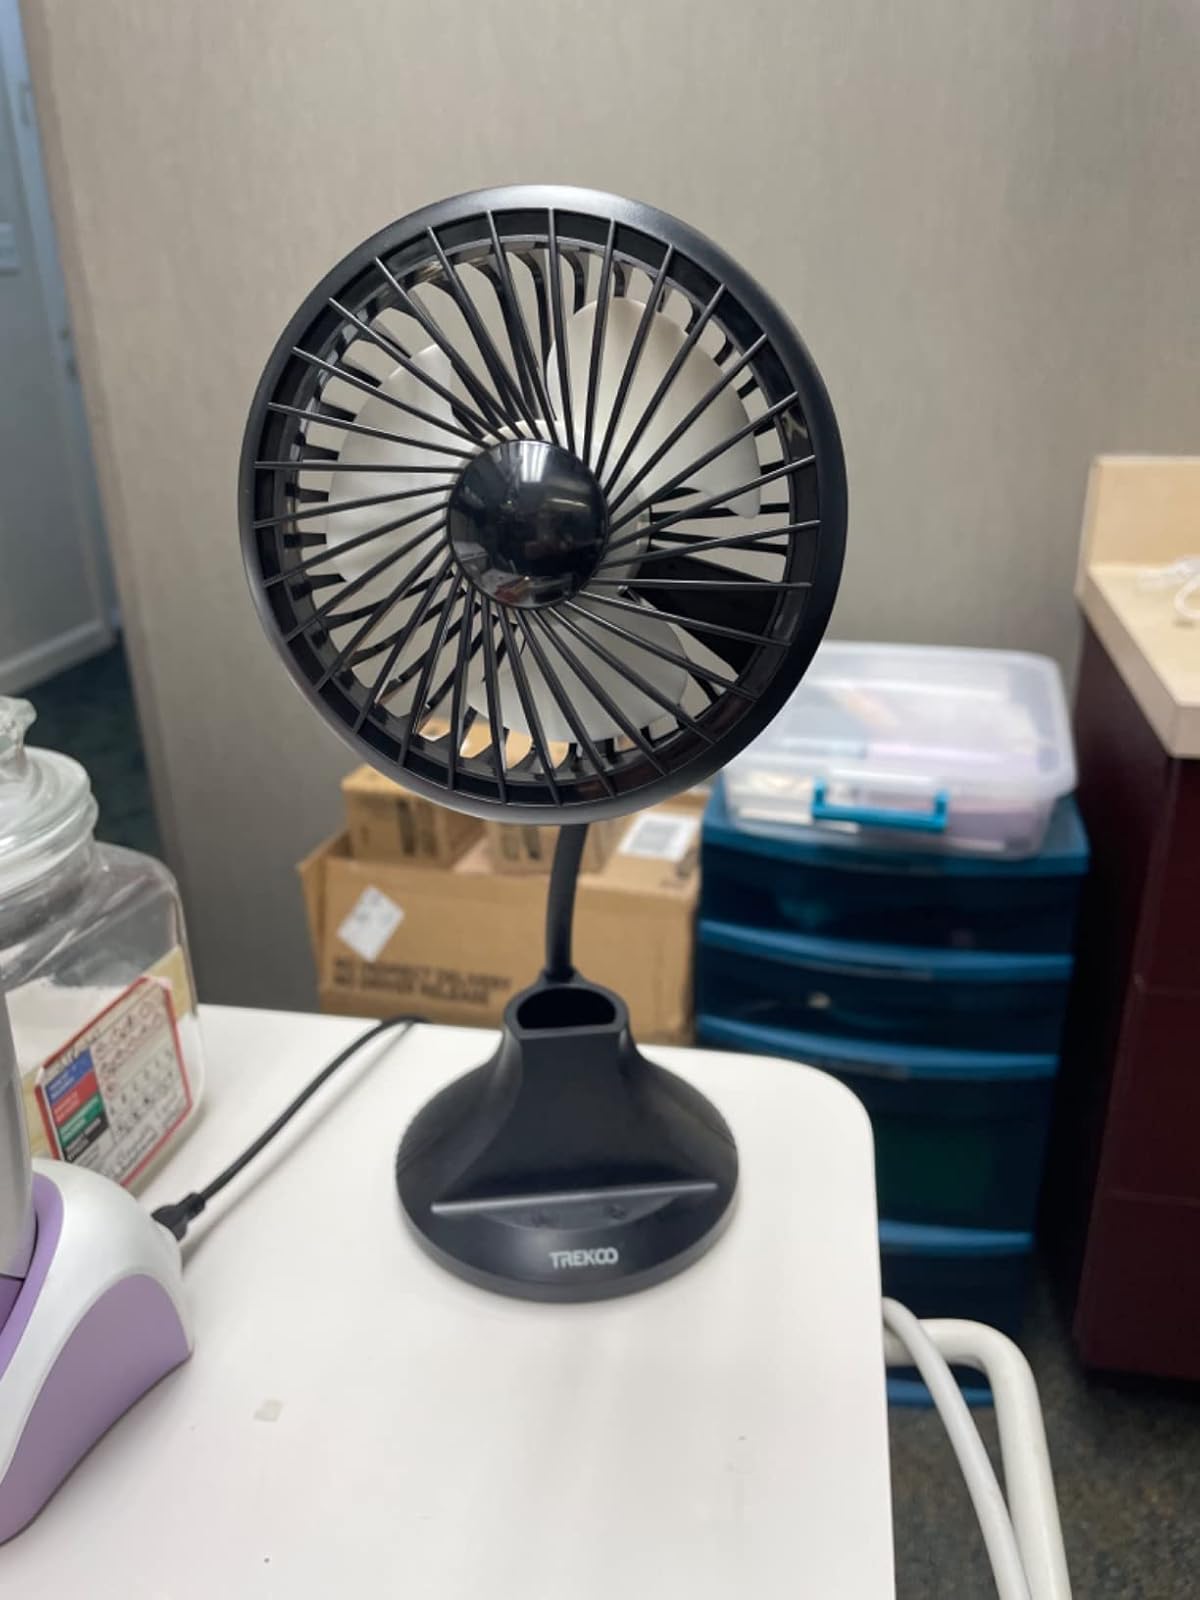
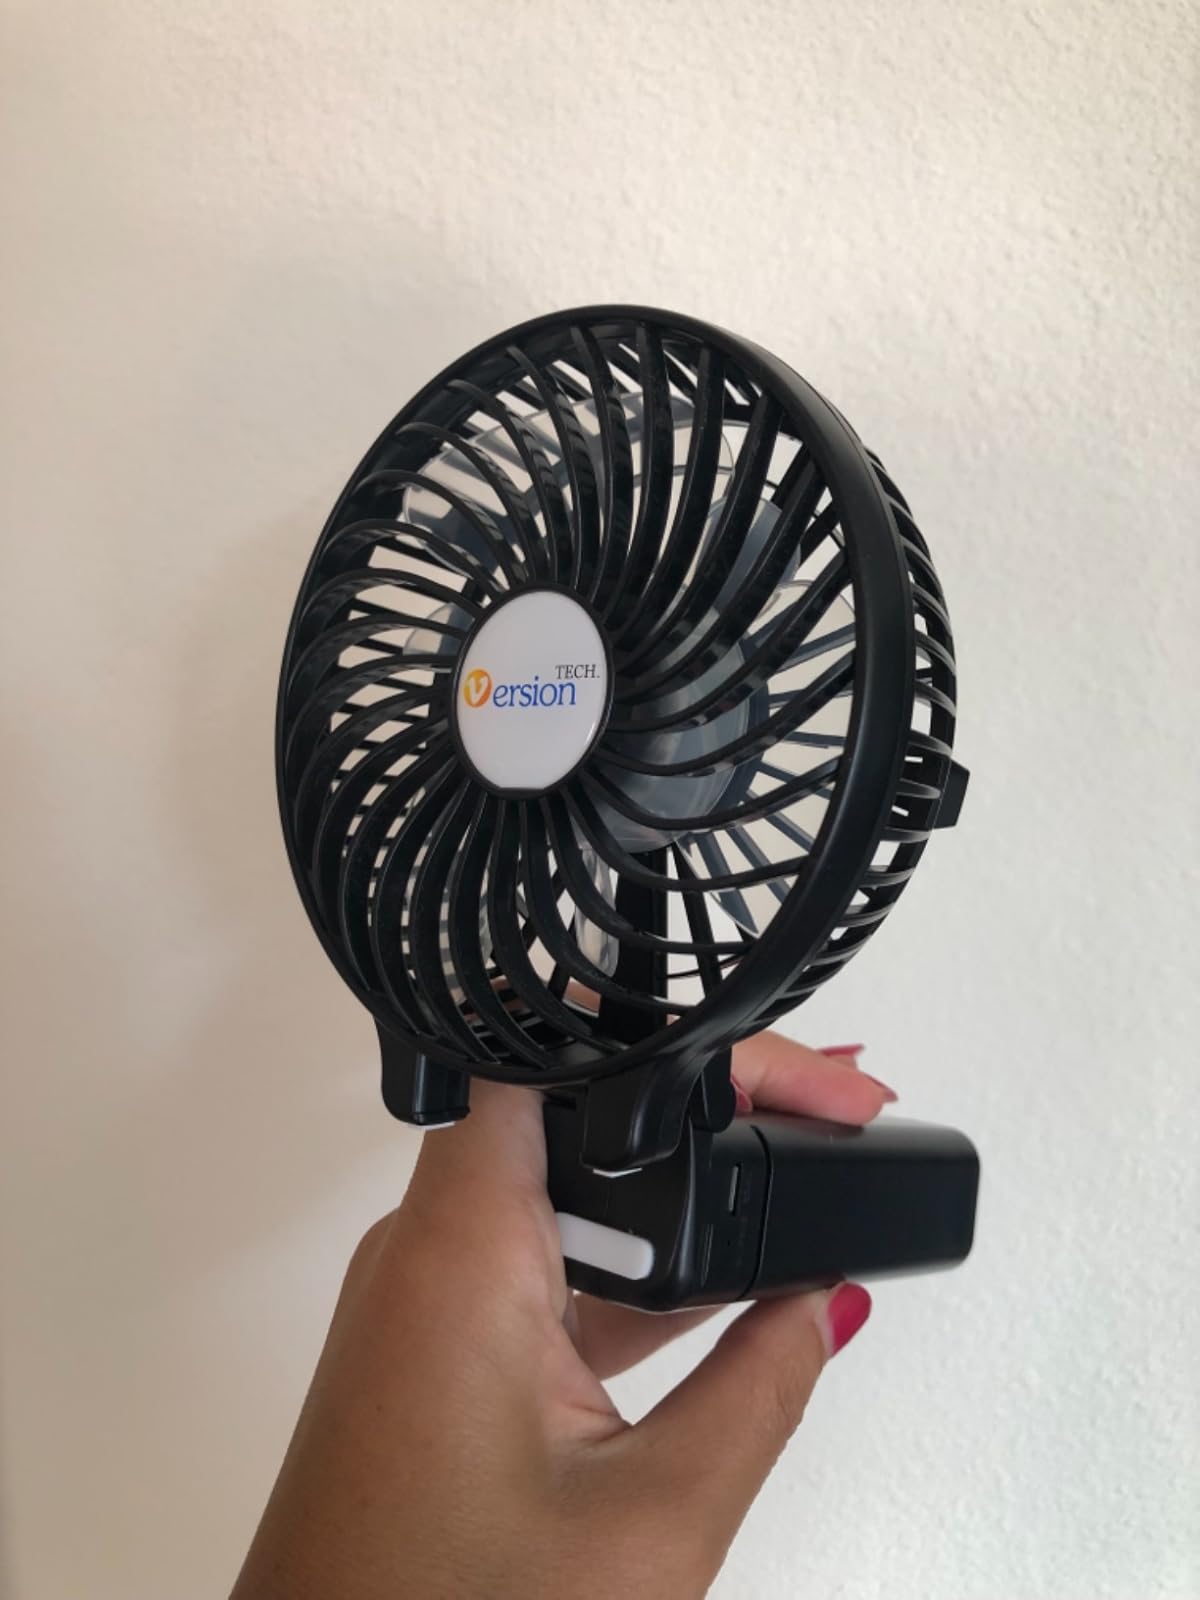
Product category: fan
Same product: no